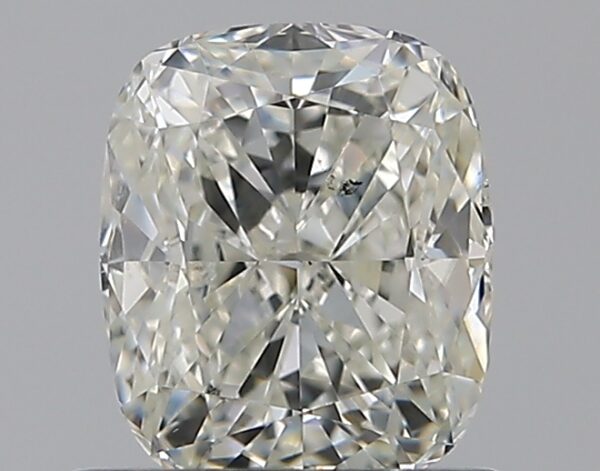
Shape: cushion
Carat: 0.8
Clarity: SI1
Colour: J
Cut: EX
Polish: EX
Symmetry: VG
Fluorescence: N
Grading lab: GIA
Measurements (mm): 5.79 x 4.88 x 3.29